List of Supergirl characters

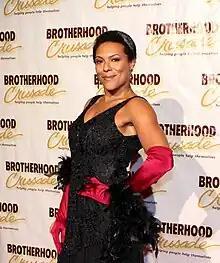
April Parker Jones

Nia Nal (Nicole Maines; seasons 4–6) is a transgender woman working at CatCo under Kara Danvers. The character is based on the DC Comics character Nura Nal.